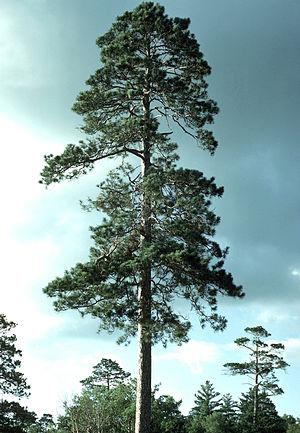
Heterobasidion annosum est un champignon basidiomycète de la famille Bondarzweiaceae. Il est considéré comme un des pathogènes forestiers les plus importants de l’hémisphère nord, s’attaquant principalement aux angiospermes conifères dont le bois représente une industrie globale de près de 370 milliards de dollars américains. Ce champignon a une large aire de répartition au nord de l’équateur, ayant été identifié au Canada, aux États-Unis, au Mexique, dans plusieurs pays d’Europe et jusqu'en Chine et au Japon. Communément appelé la maladie du rond de par ses foyers de mortalité de la même forme, ce pathogène est considéré comme étant le plus économiquement important des forêts tempérées de l’hémisphère nord.